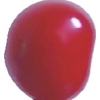
Label: cherry_sour